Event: Nepal Earthquake
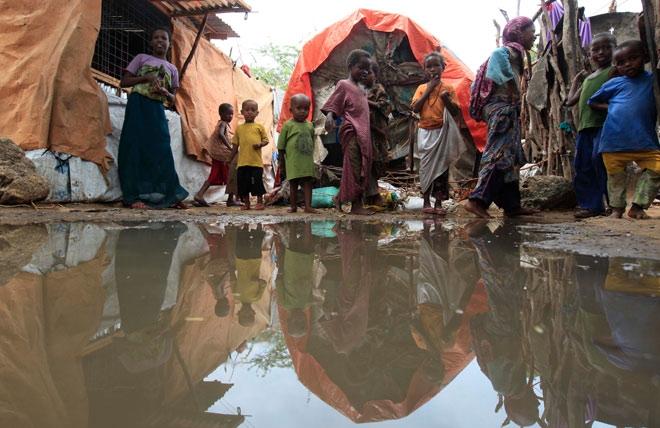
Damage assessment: no_damage